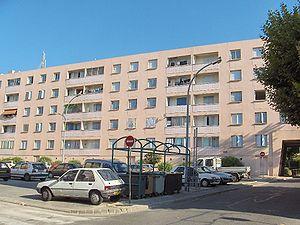
Martigues — HLM, place Auguste Renoir (quartier de Ferrières)
Le Temps de vivre est un film français réalisé par Bernard Paul et sorti en 1969.
Une habitation à loyer modéré, plus connue sous son sigle HLM, est un logement géré par un organisme d'habitations à loyer modéré, public ou privé, qui bénéficie d'un financement public partiel, direct ou indirect.
Une habitation à loyer modéré en France est un logement géré par un organisme d'habitations à loyer modéré, public ou privé, qui bénéficie d'un financement public partiel.